Ábrahám Ganz

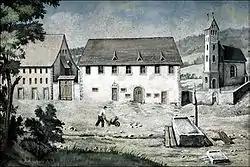
Unter-Embrach, Switzerland, the birthplace of Ábrahám Ganz

He was born into a Swiss Calvinist family in Unter-Embrach. His father, Johann Ulrich Ganz, was a cantor teacher. His mother, Katharina Remi, died when he was just 10 years old. He was the oldest son out of nine children.